Krass Clement

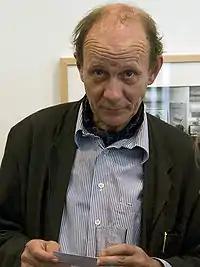
Clement

Krass Clement Kay Christensen (born 15 March 1946) is a Danish photographer who has specialized in documentary work. He graduated as a film director in Copenhagen but soon turned to still photography, publishing his first book "Skygger af øjeblikke" (Shadows of the Moment) in 1978. He has since become an active documentary photographer, focusing on people from both Denmark and abroad. His earlier work is black and white but since 2000 he has also worked in colour.